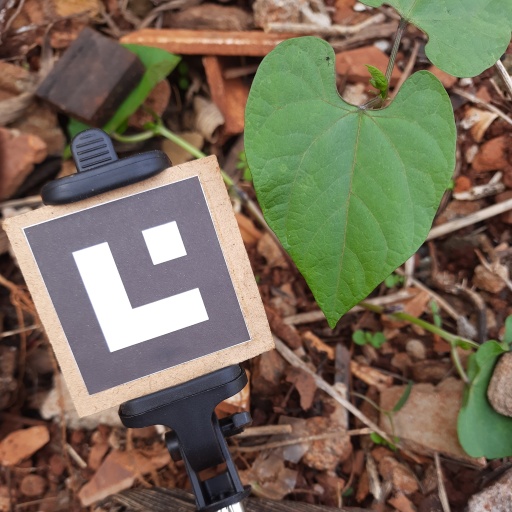
Observations: flat surface, no eating holes, under shade